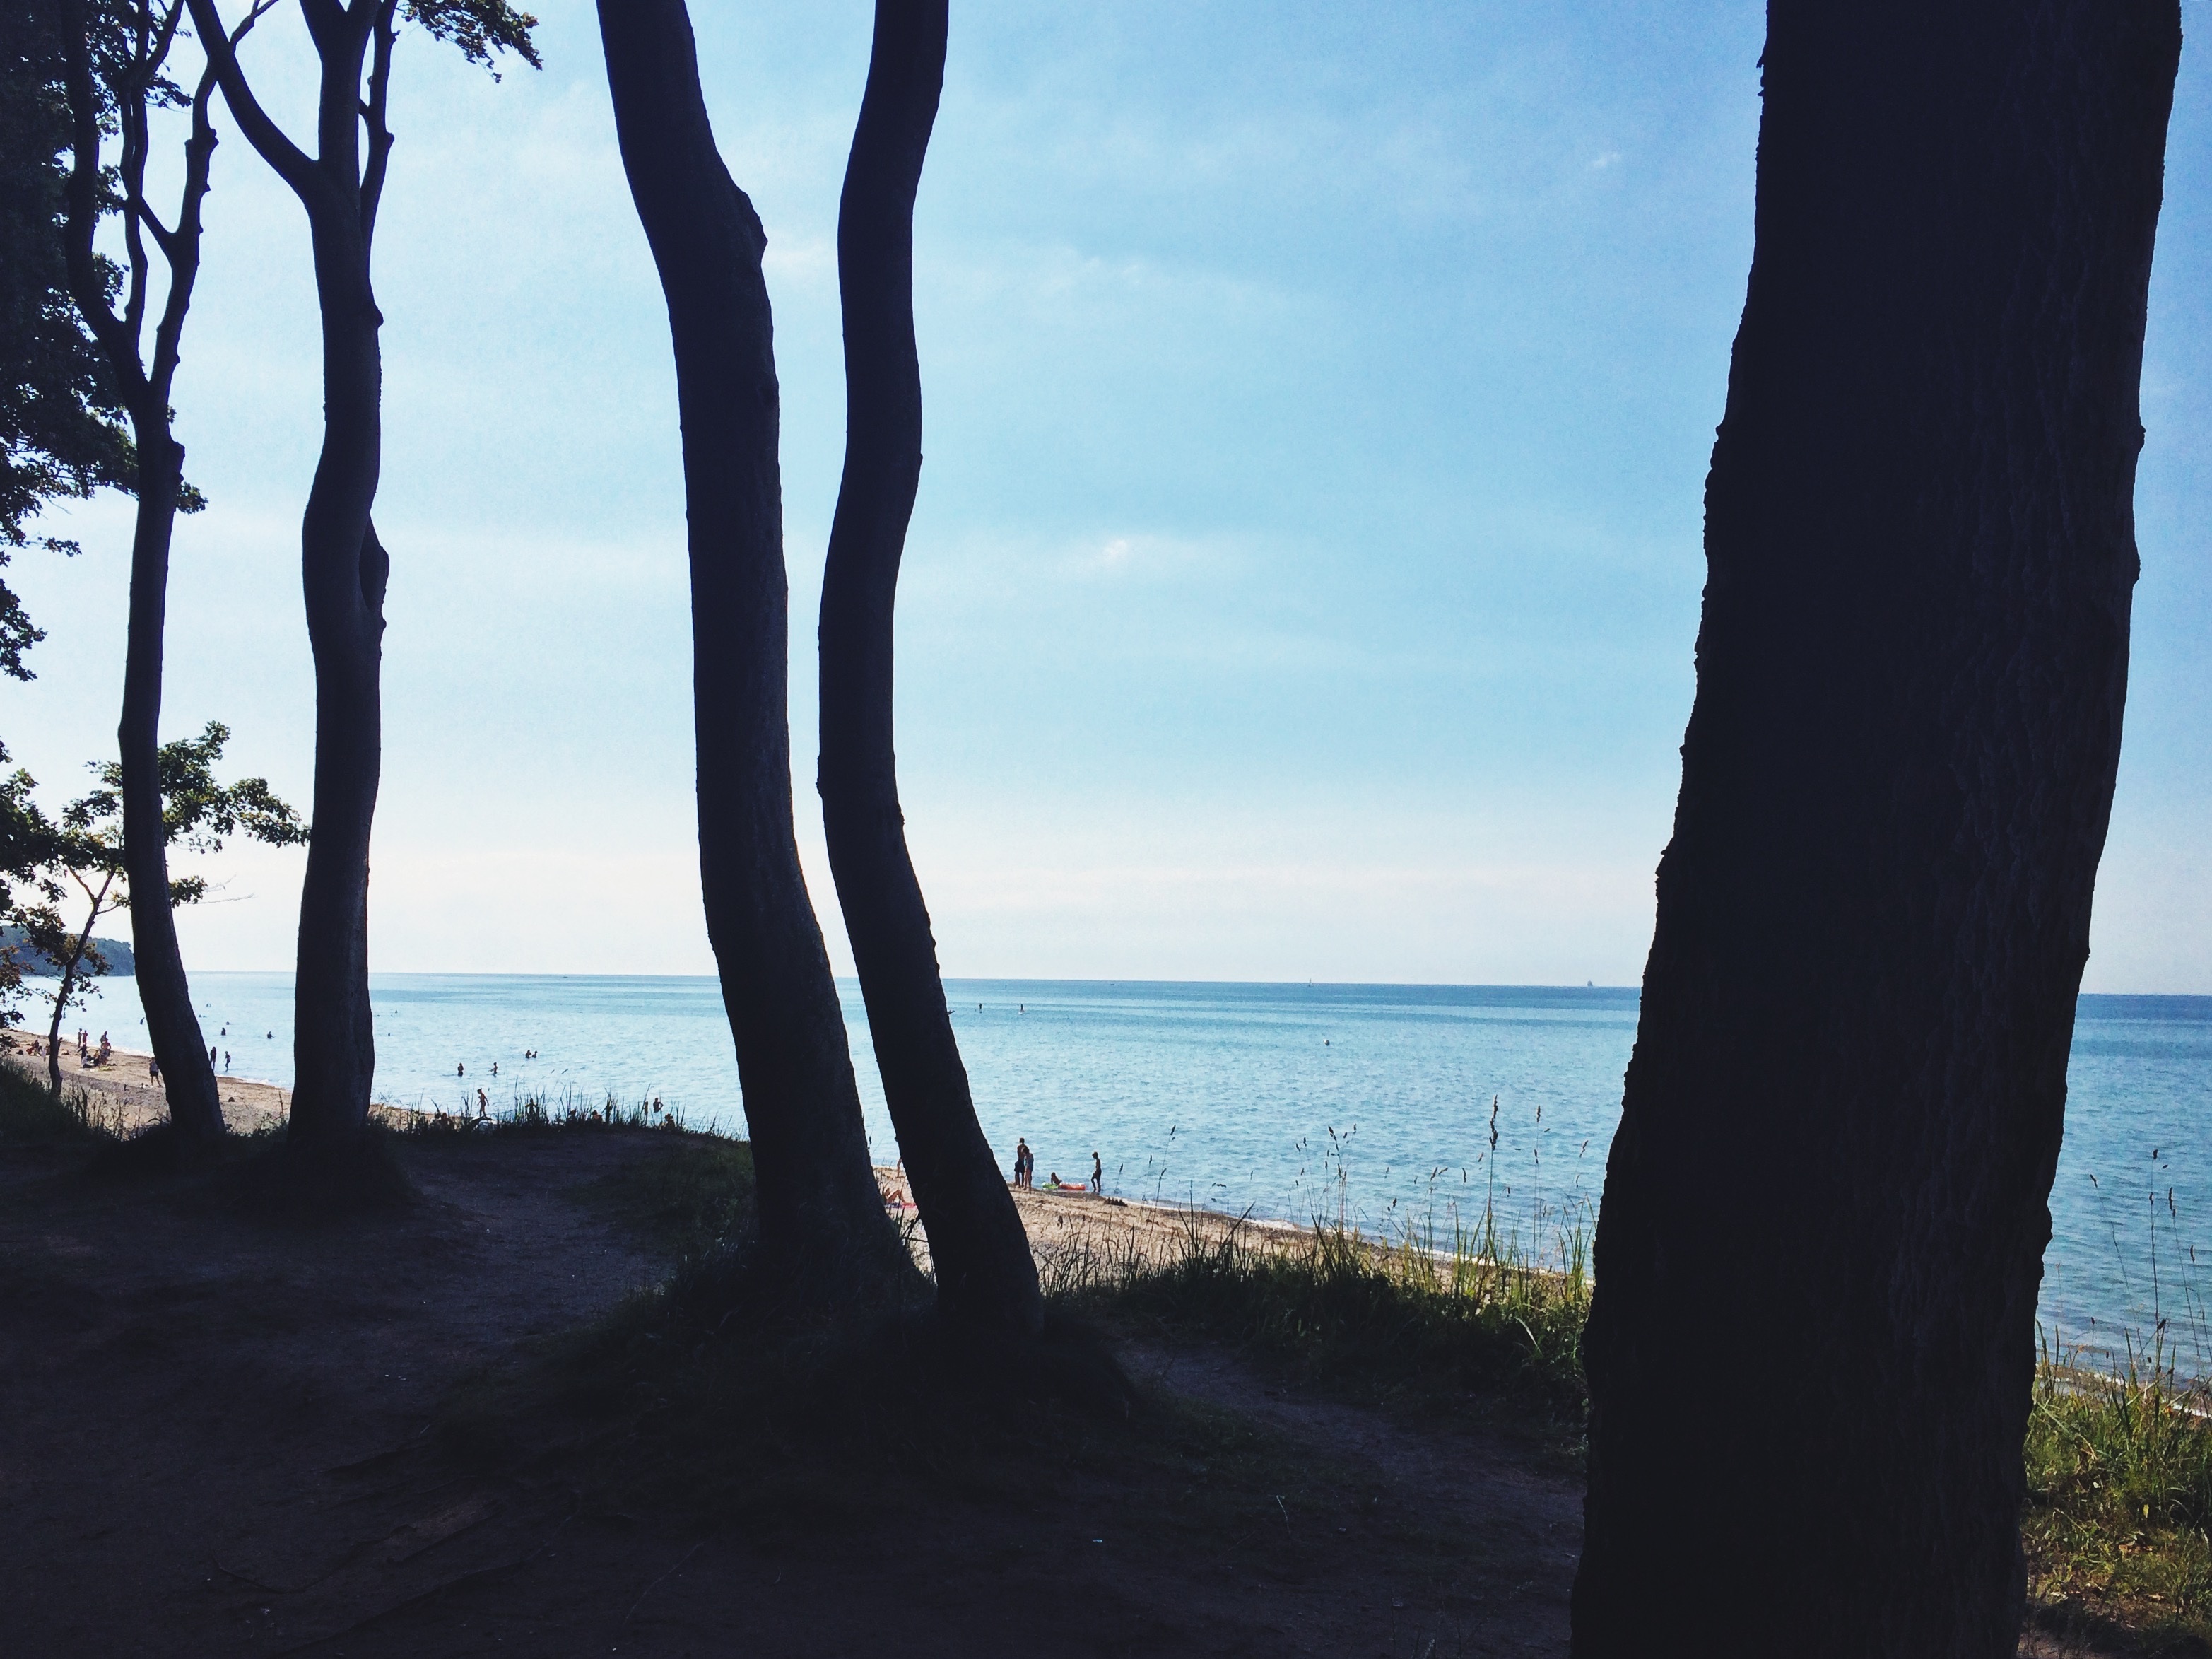
beach, sea, coast, tree, water, sand, ocean, horizon, shore, vacation, bay, blue, body of water